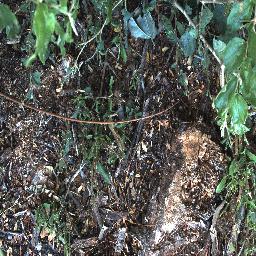
Label: chinee_apple